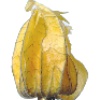
Label: physalis_with_husk